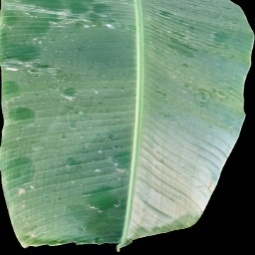
Label: Healthy